Route nationale 2 (Madagascar)

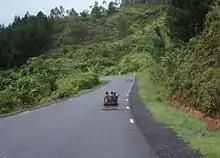
Route nationale 2 near Beforona

Route nationale 2 (RN2) is a primary highway in Madagascar. The route runs from the capital city of Antananarivo to Toamasina, a city on the eastern coast of the Madagascar.